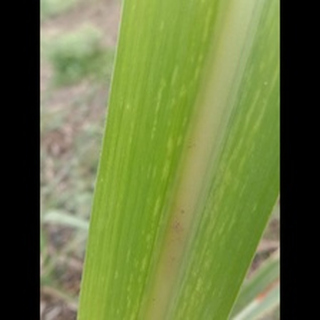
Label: sugarcane_mosaic